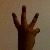
The image shows a hand gesture representing the number 6 in Indian Sign Language.